Pennsylvania Route 3

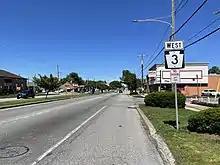
PA 3 westbound in Havertown

From 1793 to 1850, Philadelphia and West Chester were linked by a dirt road used by horse-drawn carriages and wagons. The Philadelphia and West Chester Turnpike Road Company was formed in March 1848 to build a turnpike between 38th and Market streets in Philadelphia and Newtown Square. The turnpike was to have five toll houses along its length. The West Chester Pike was constructed to improve farming and manufacturing in Delaware County. The turnpike became a plank road between 1850 and 1868. Rail service was first used on the turnpike in 1859, when the Delaware County Passenger Rail Road Company built a horse-drawn rail line from 38th and Market streets in Philadelphia to Howard House in Upper Darby. The entire turnpike between Philadelphia and Newtown Square became a stone road by 1885. The Philadelphia and West Chester Traction Company established a trolley service along the West Chester Pike between 63rd Street in Philadelphia and Newtown Square in 1895. Steam dummies were first used but electric trolley cars were introduced a year later. The trolley line was extended west to West Chester in 1898. The trolley line followed the south side of the turnpike. Following the construction of 69th Street Terminal in Upper Darby in 1907, the route of the West Chester Pike saw increasing suburban development. In 1918, the West Chester Pike was taken over by the state, with the tolls removed.